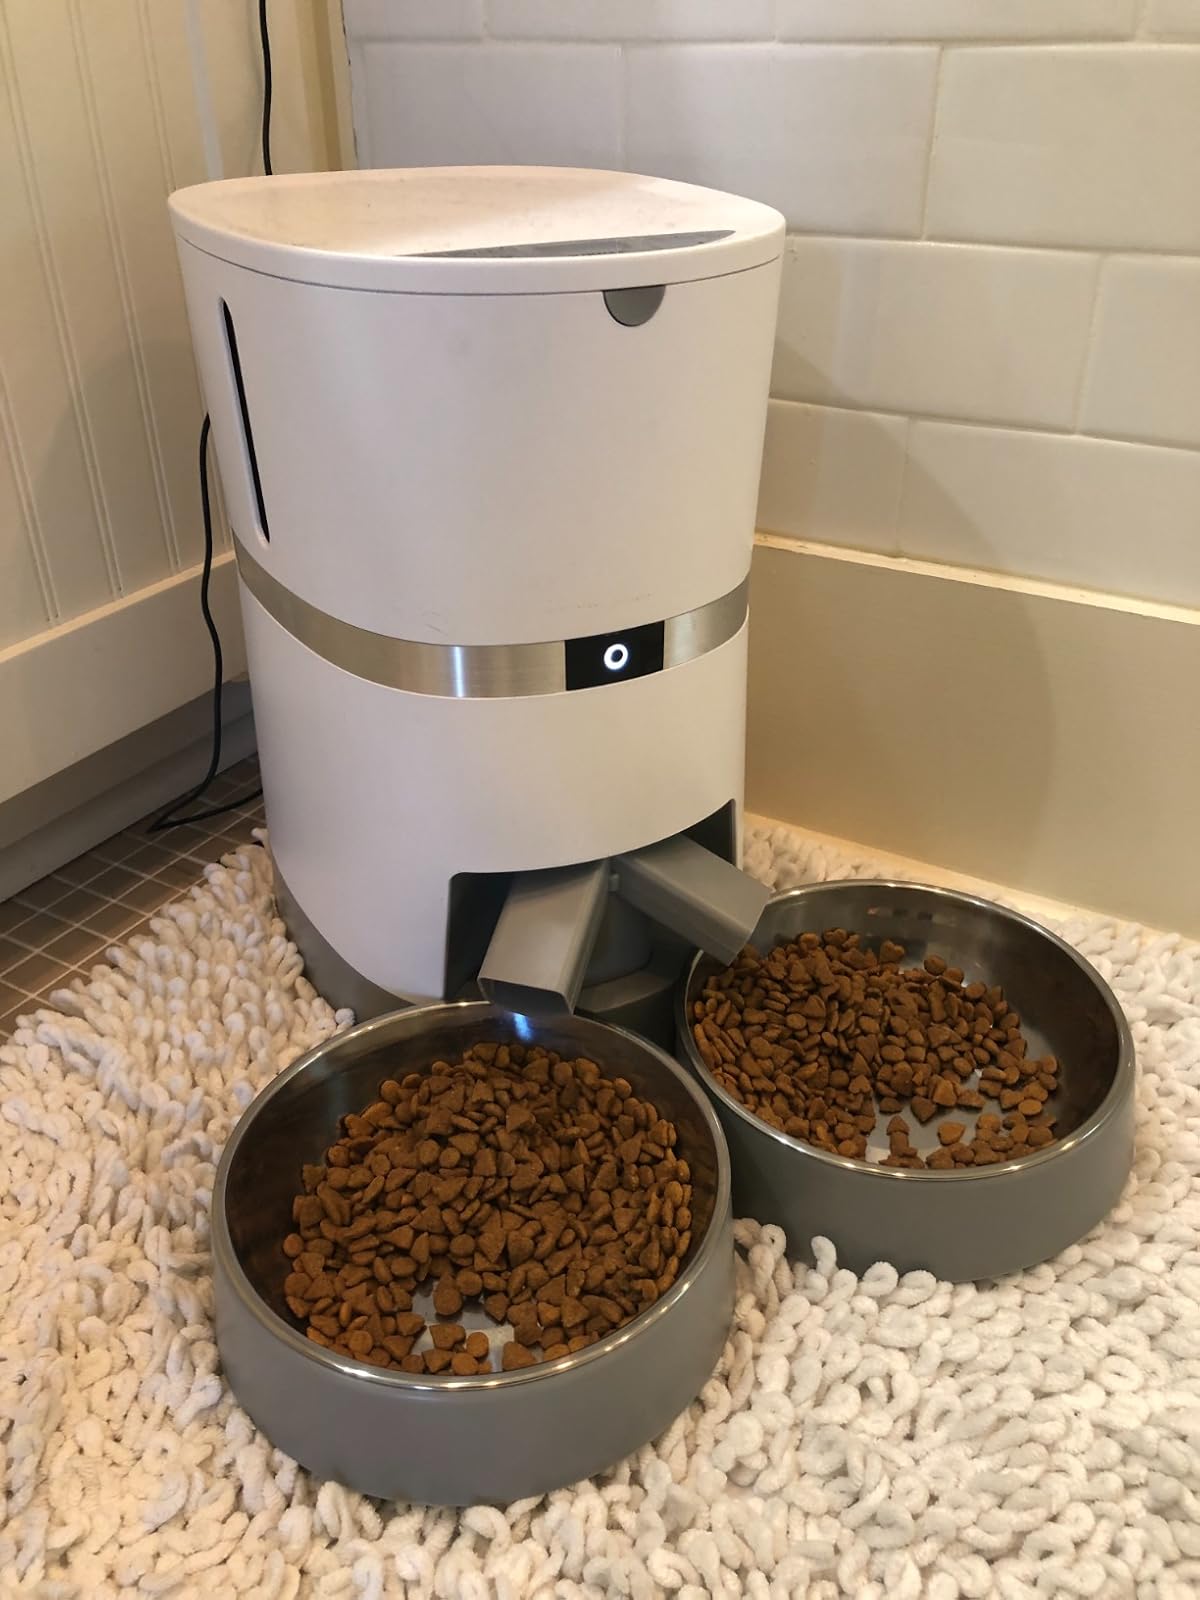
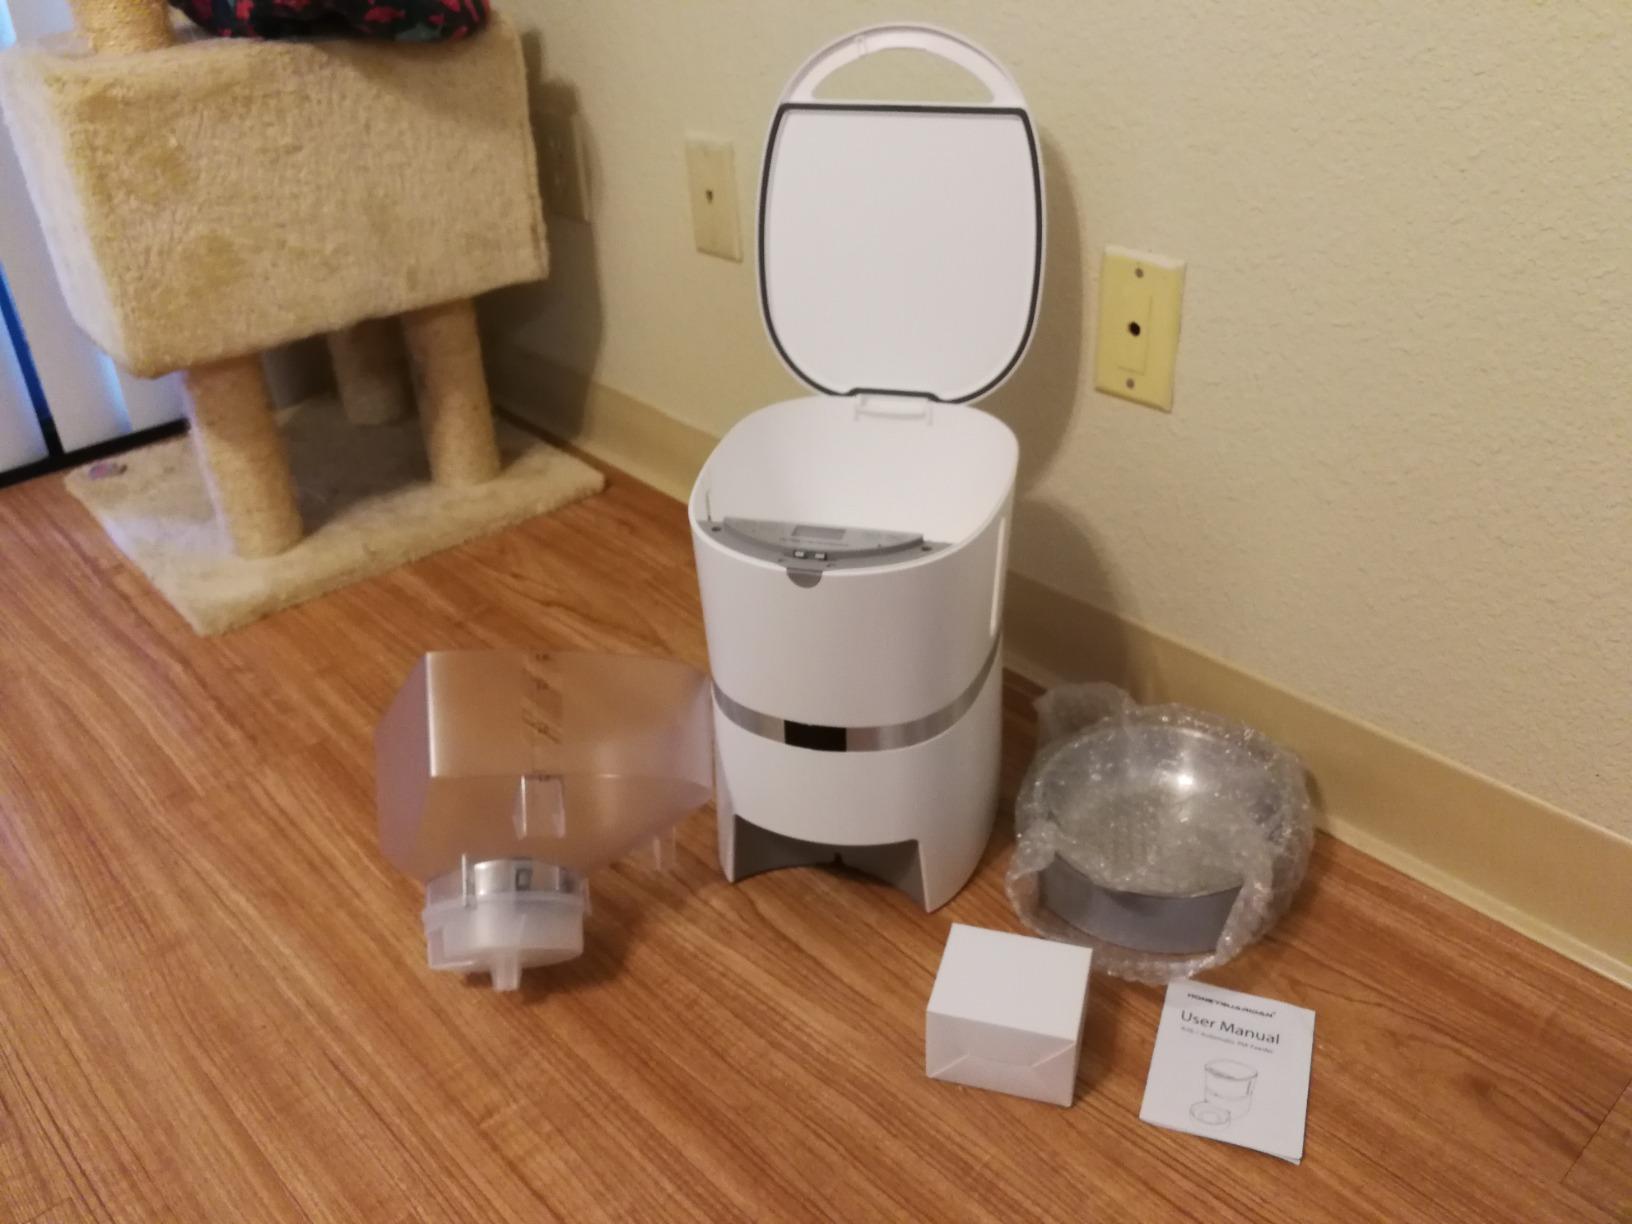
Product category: items_feeder
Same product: no